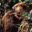
Label: beaver